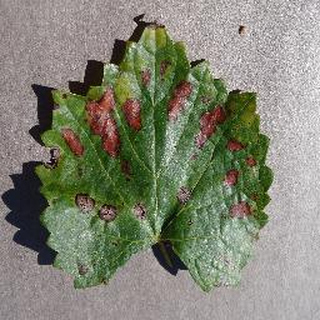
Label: grape_esca_black_measles